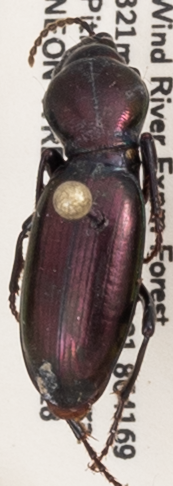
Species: Zacotus matthewsii
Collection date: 2019-06-18
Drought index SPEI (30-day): -0.932
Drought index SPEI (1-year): -2.09
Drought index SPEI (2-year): -2.09